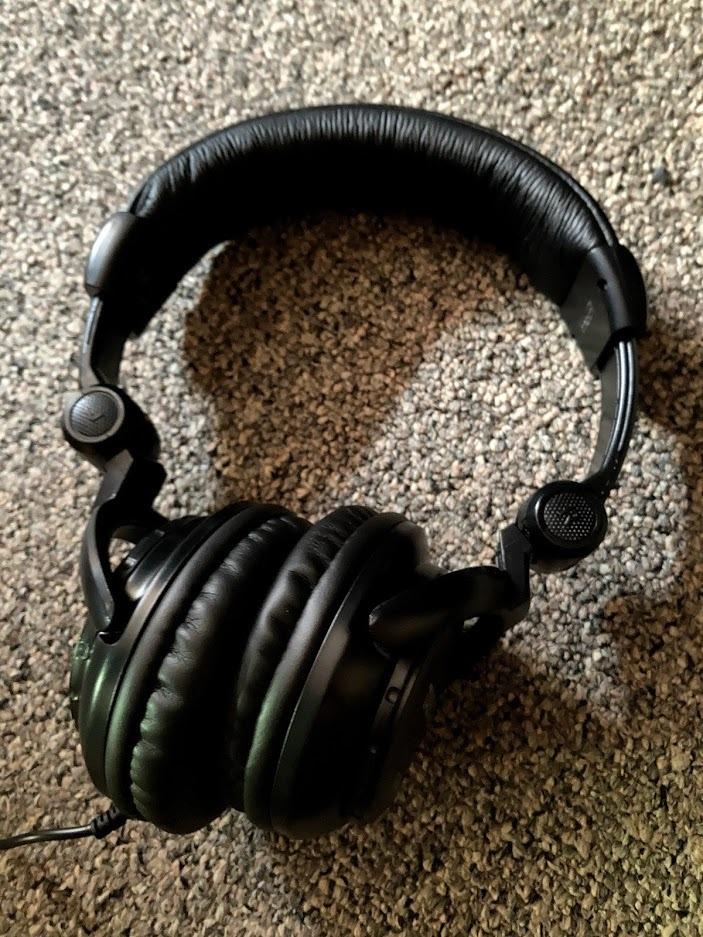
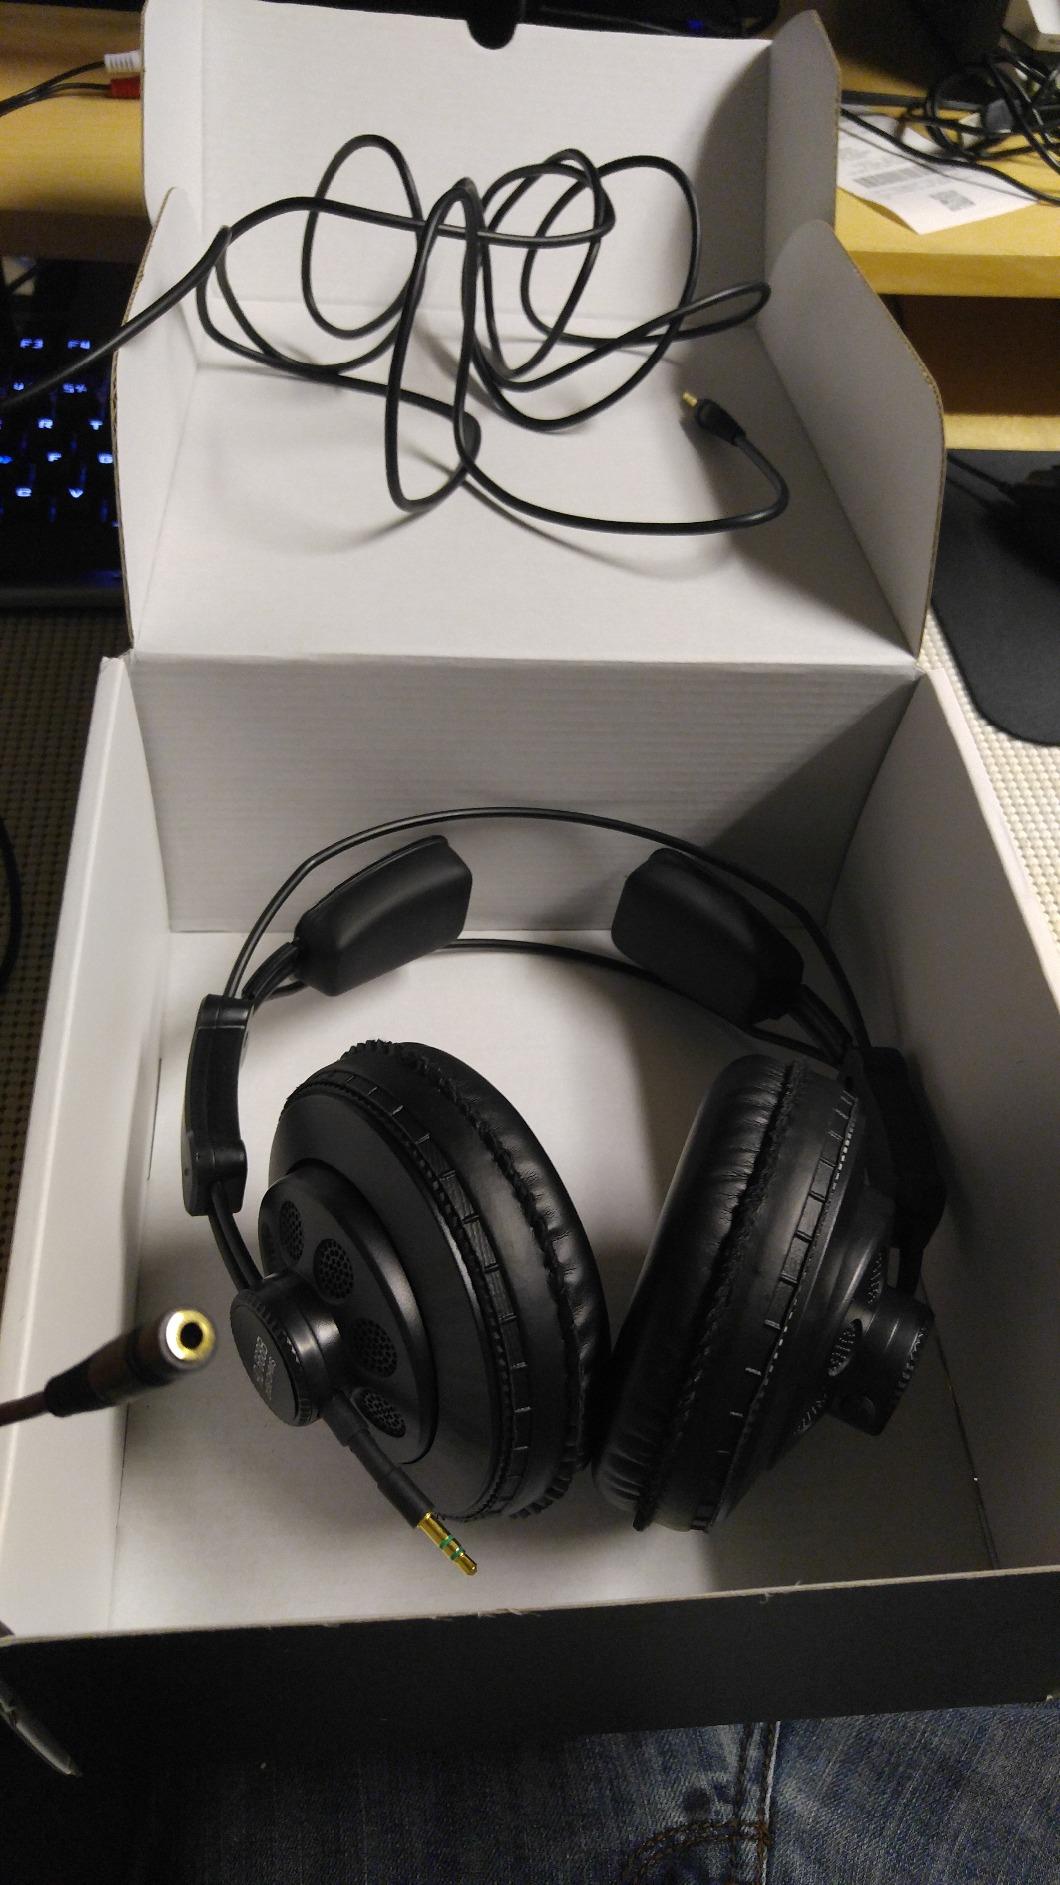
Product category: headphones
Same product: no